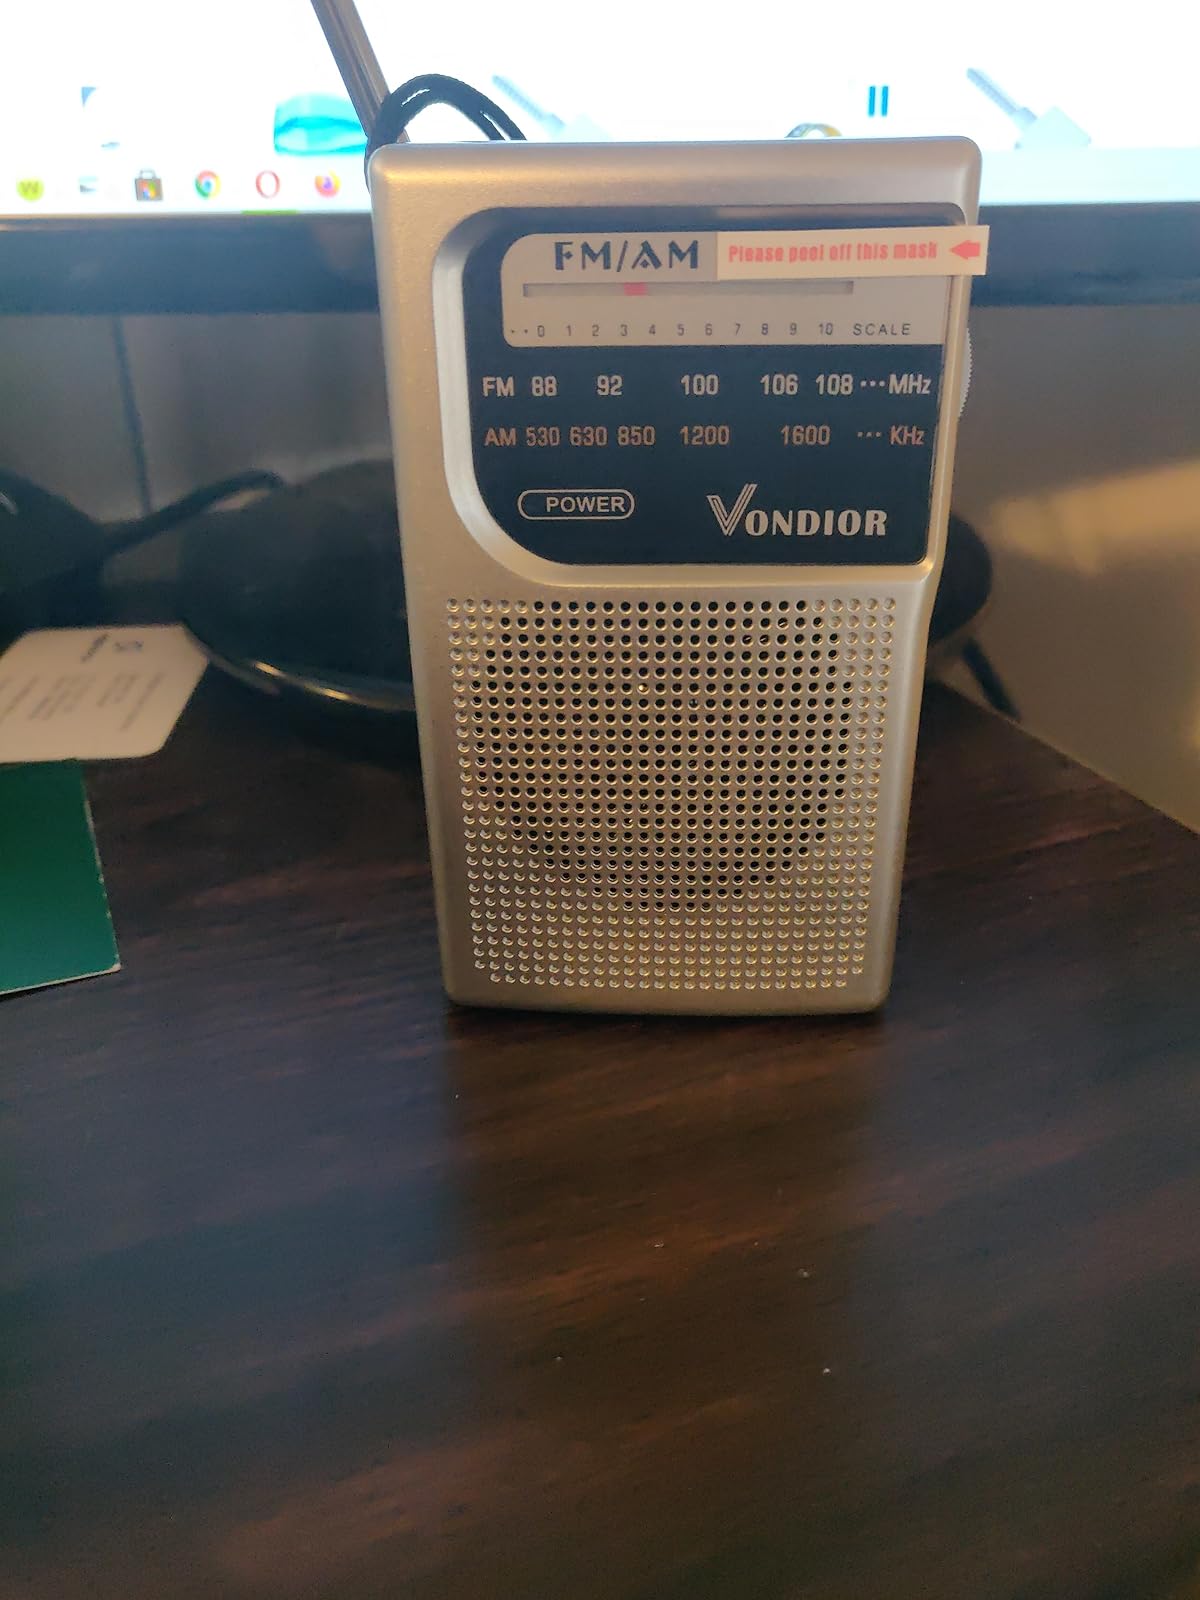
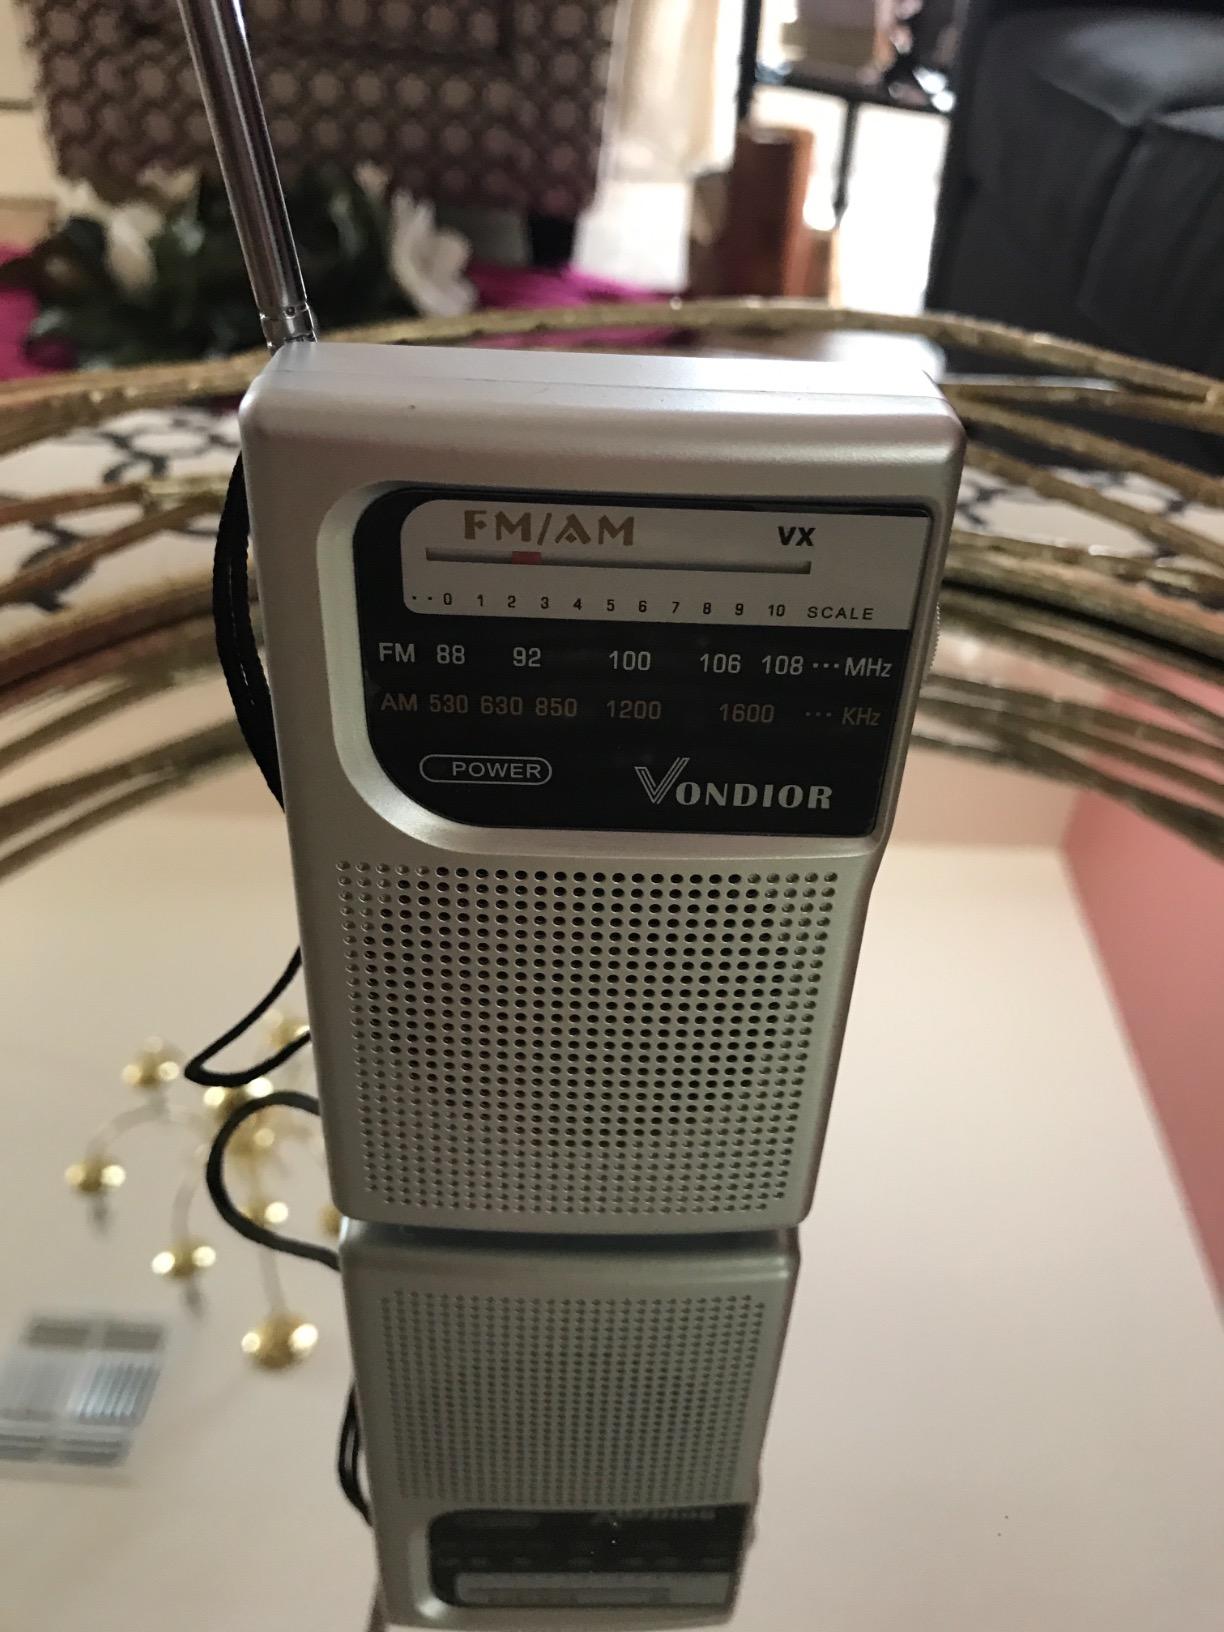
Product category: radio
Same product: yes